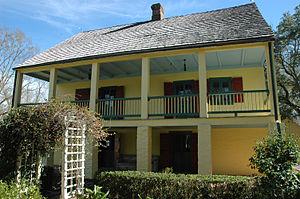
Saint-Martinville est le chef-lieu de la paroisse de Saint-Martin, en Louisiane. Peuplée de 6 989 habitants, la ville, située au cœur de la région Acadiane, est considérée comme le centre de la culture cadienne. Elle est nommée ainsi en l'honneur de Martin de Tours.
Le site historique d'État Longfellow-Evangeline est un lieu culturel situé dans un parc à Saint-Martinville en Louisiane dans la région cajun de l'Acadiane, le long du bayou Teche.
Liste des parcs d'État de la Louisiane aux États-Unis d'Amérique par ordre alphabétique. Ils sont gérés par le Louisiana Department of Culture, Recreation and Tourism.